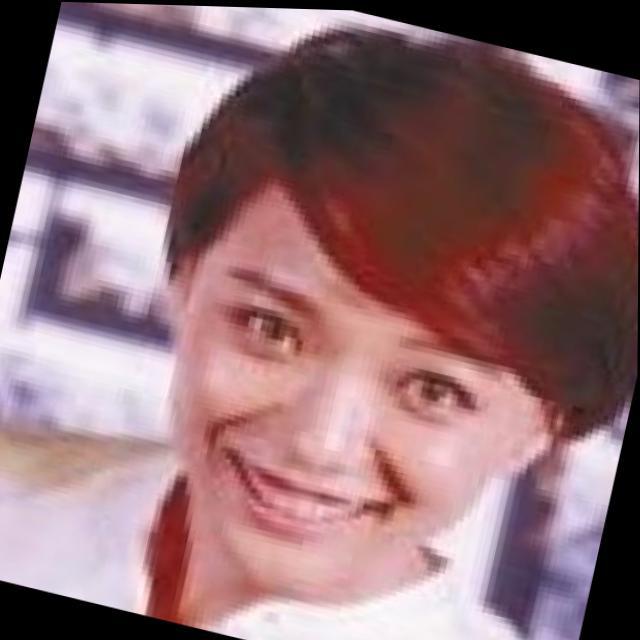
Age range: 21-44